Don Carlos Court

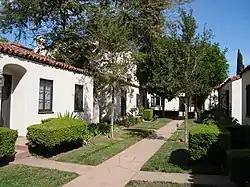

Don Carlos Court is a bungalow court located at 374–386 S. Marengo Ave. in Pasadena, California. The court contains seven homes built around a central courtyard and walkway. The homes were designed in the Spanish Colonial Revival style and were all built with stucco facades and tiled gable roofs. The courtyard includes a decorative birdbath and planter. Contractor Clarence Hudson Burrell built the court in 1927.